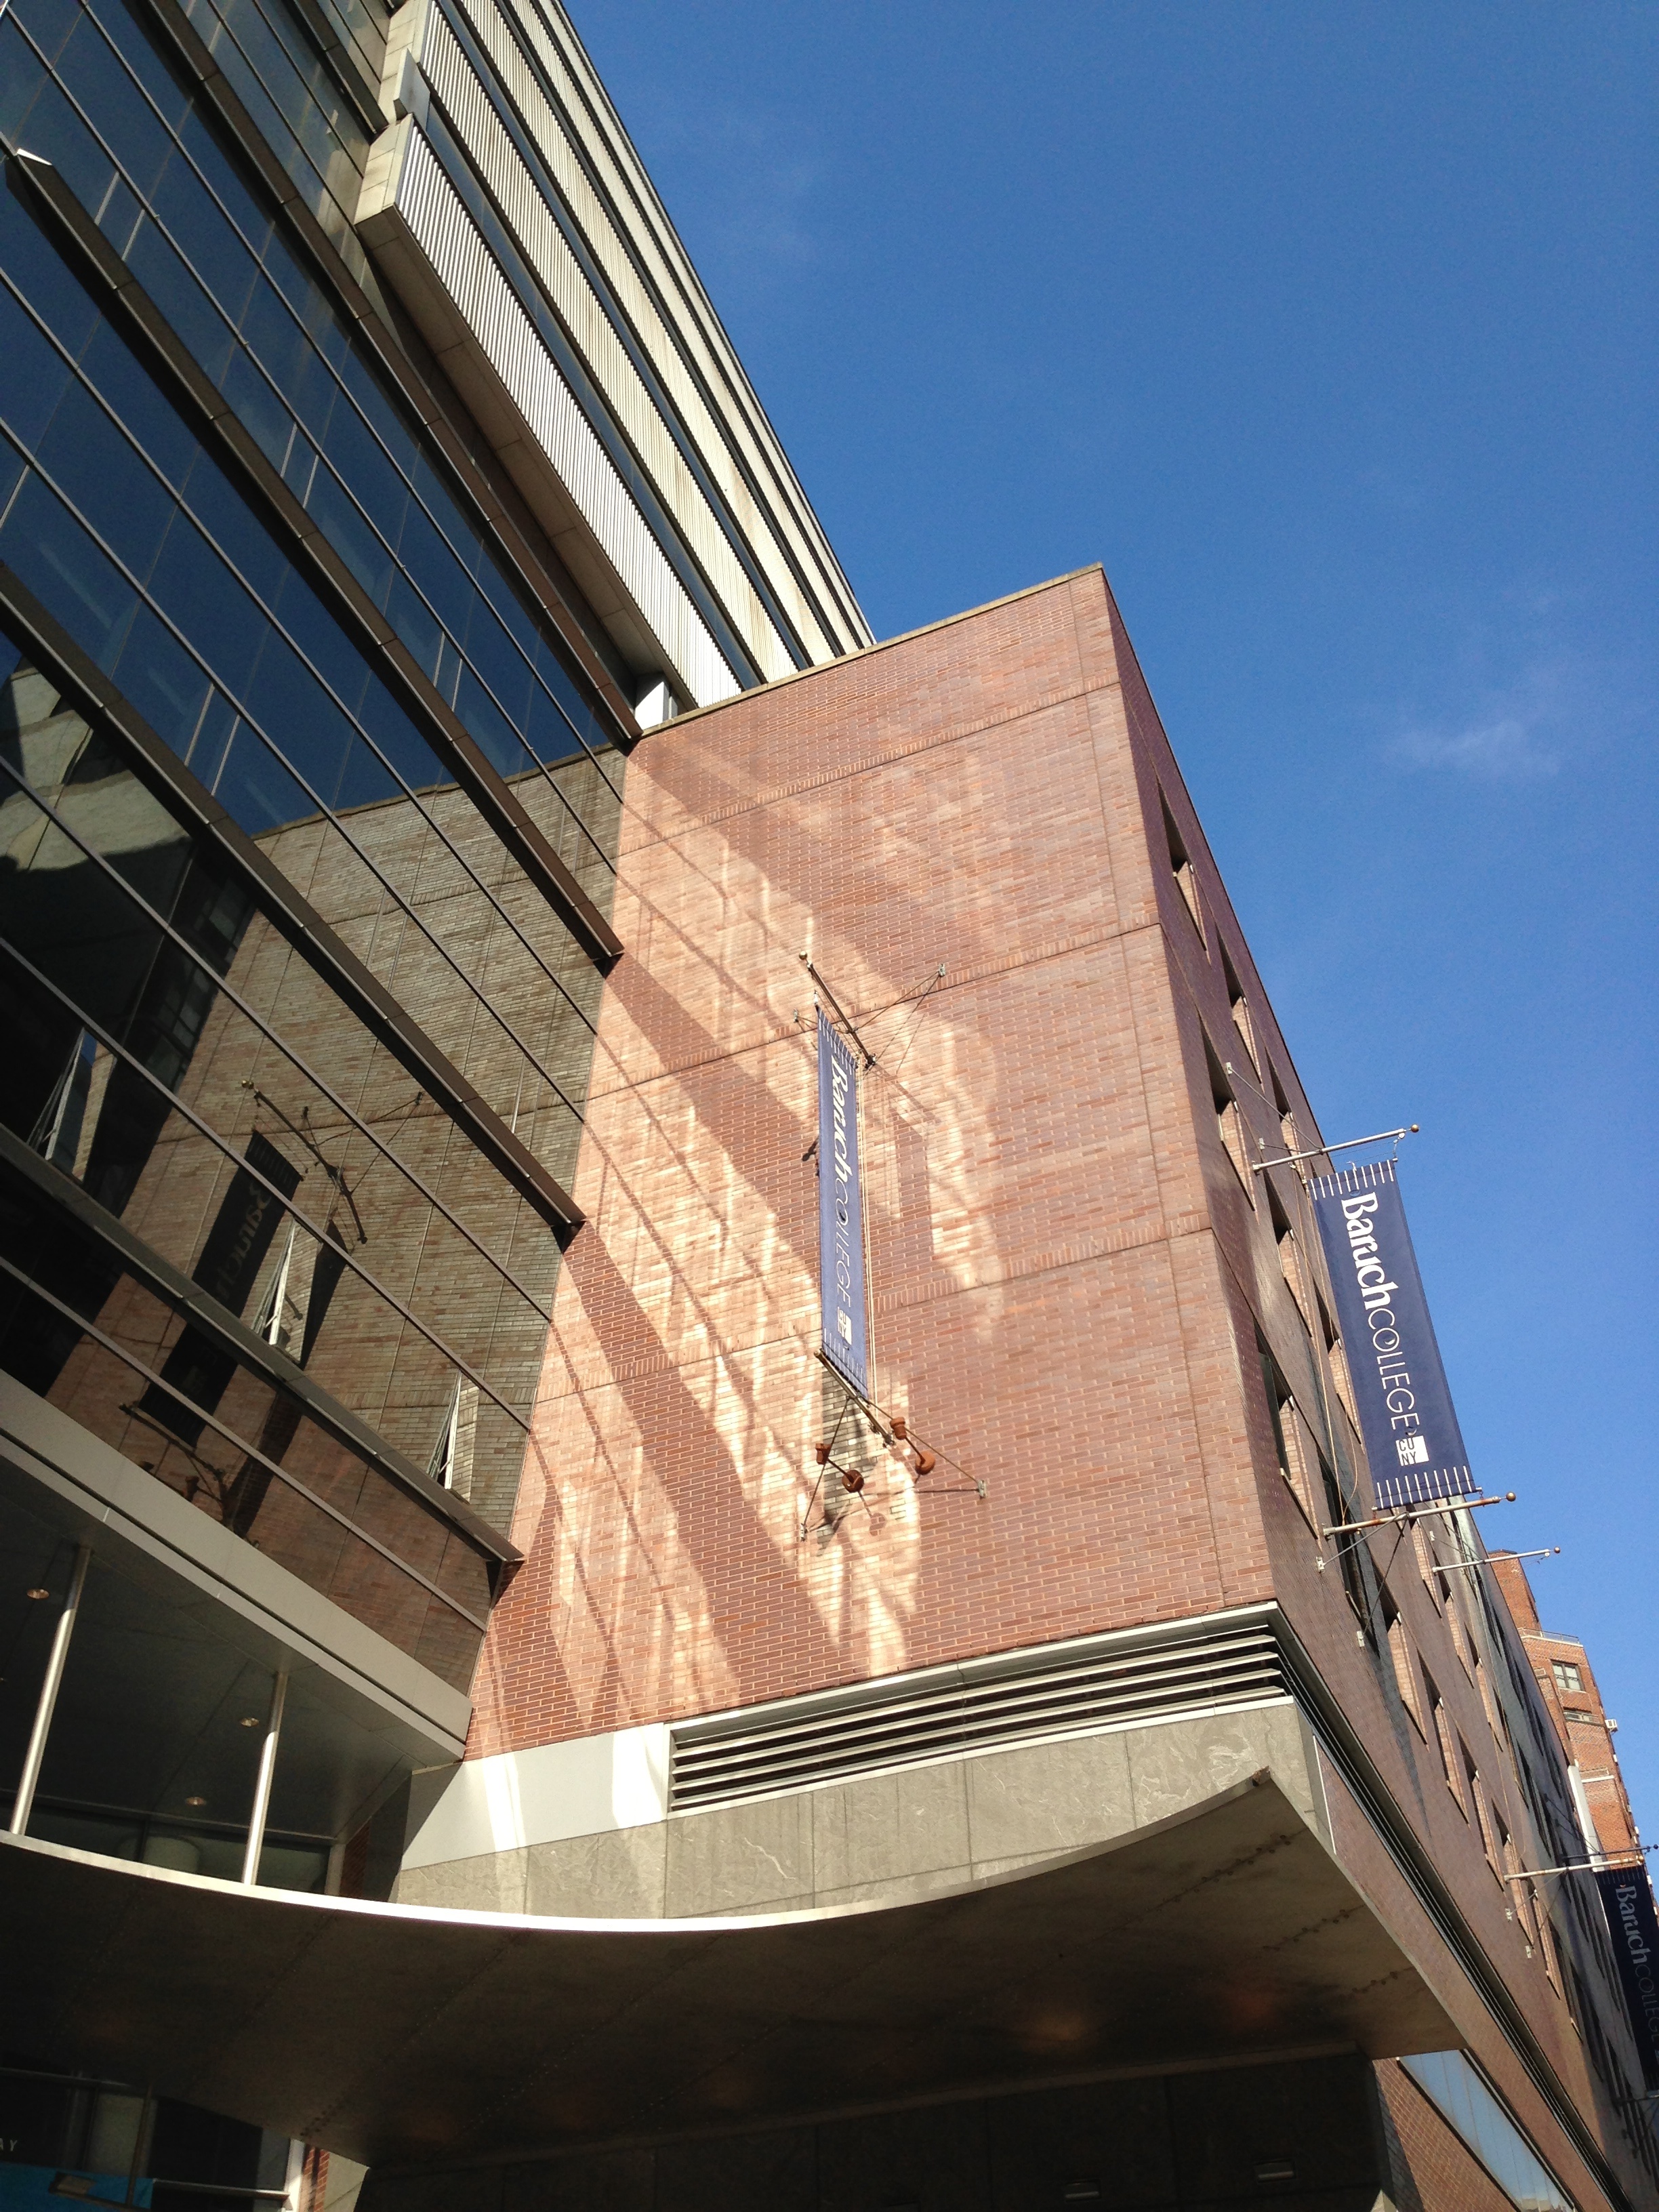
architecture, roof, city, skyscraper, downtown, landmark, facade, blsci, raildog, urban area